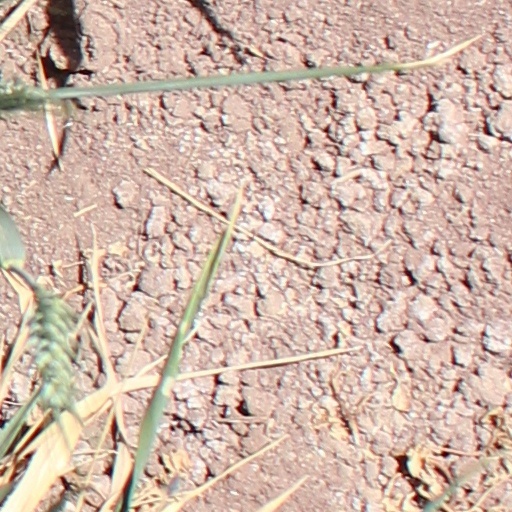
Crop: wheat